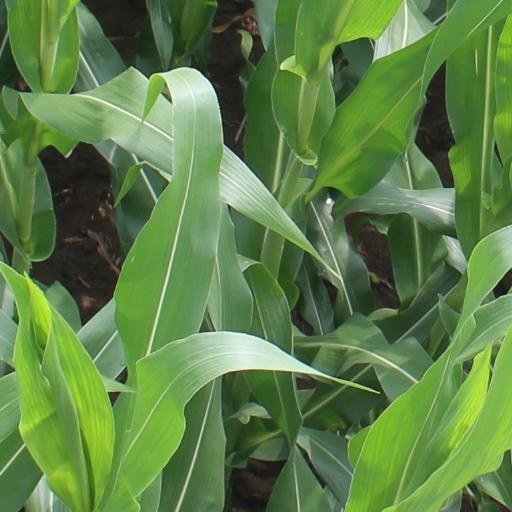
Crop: maize; corn